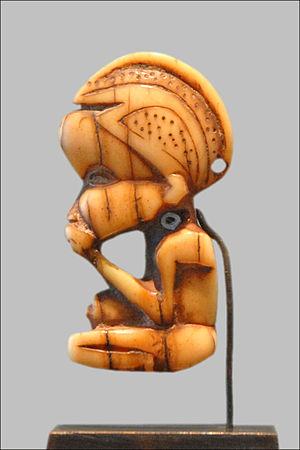
Les Hungana sont une population d'Afrique centrale vivant dans le sud-ouest de la République démocratique du Congo, principalement dans le territoire du district de Kwango, le Kenge, également au Masi-Manimba ainsi qu'au territoire de Bulungu, dans la nouvelle Province du Kwilu.